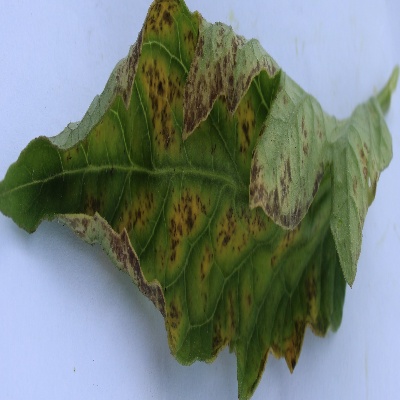
Crop: Tomato
Condition: leaf curl